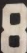
Number: 8